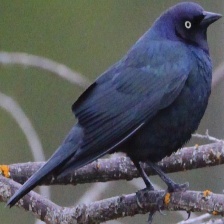
Species: BREWERS BLACKBIRD
Scientific name: EUPHAGUS CYANOCEPHALUS